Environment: real
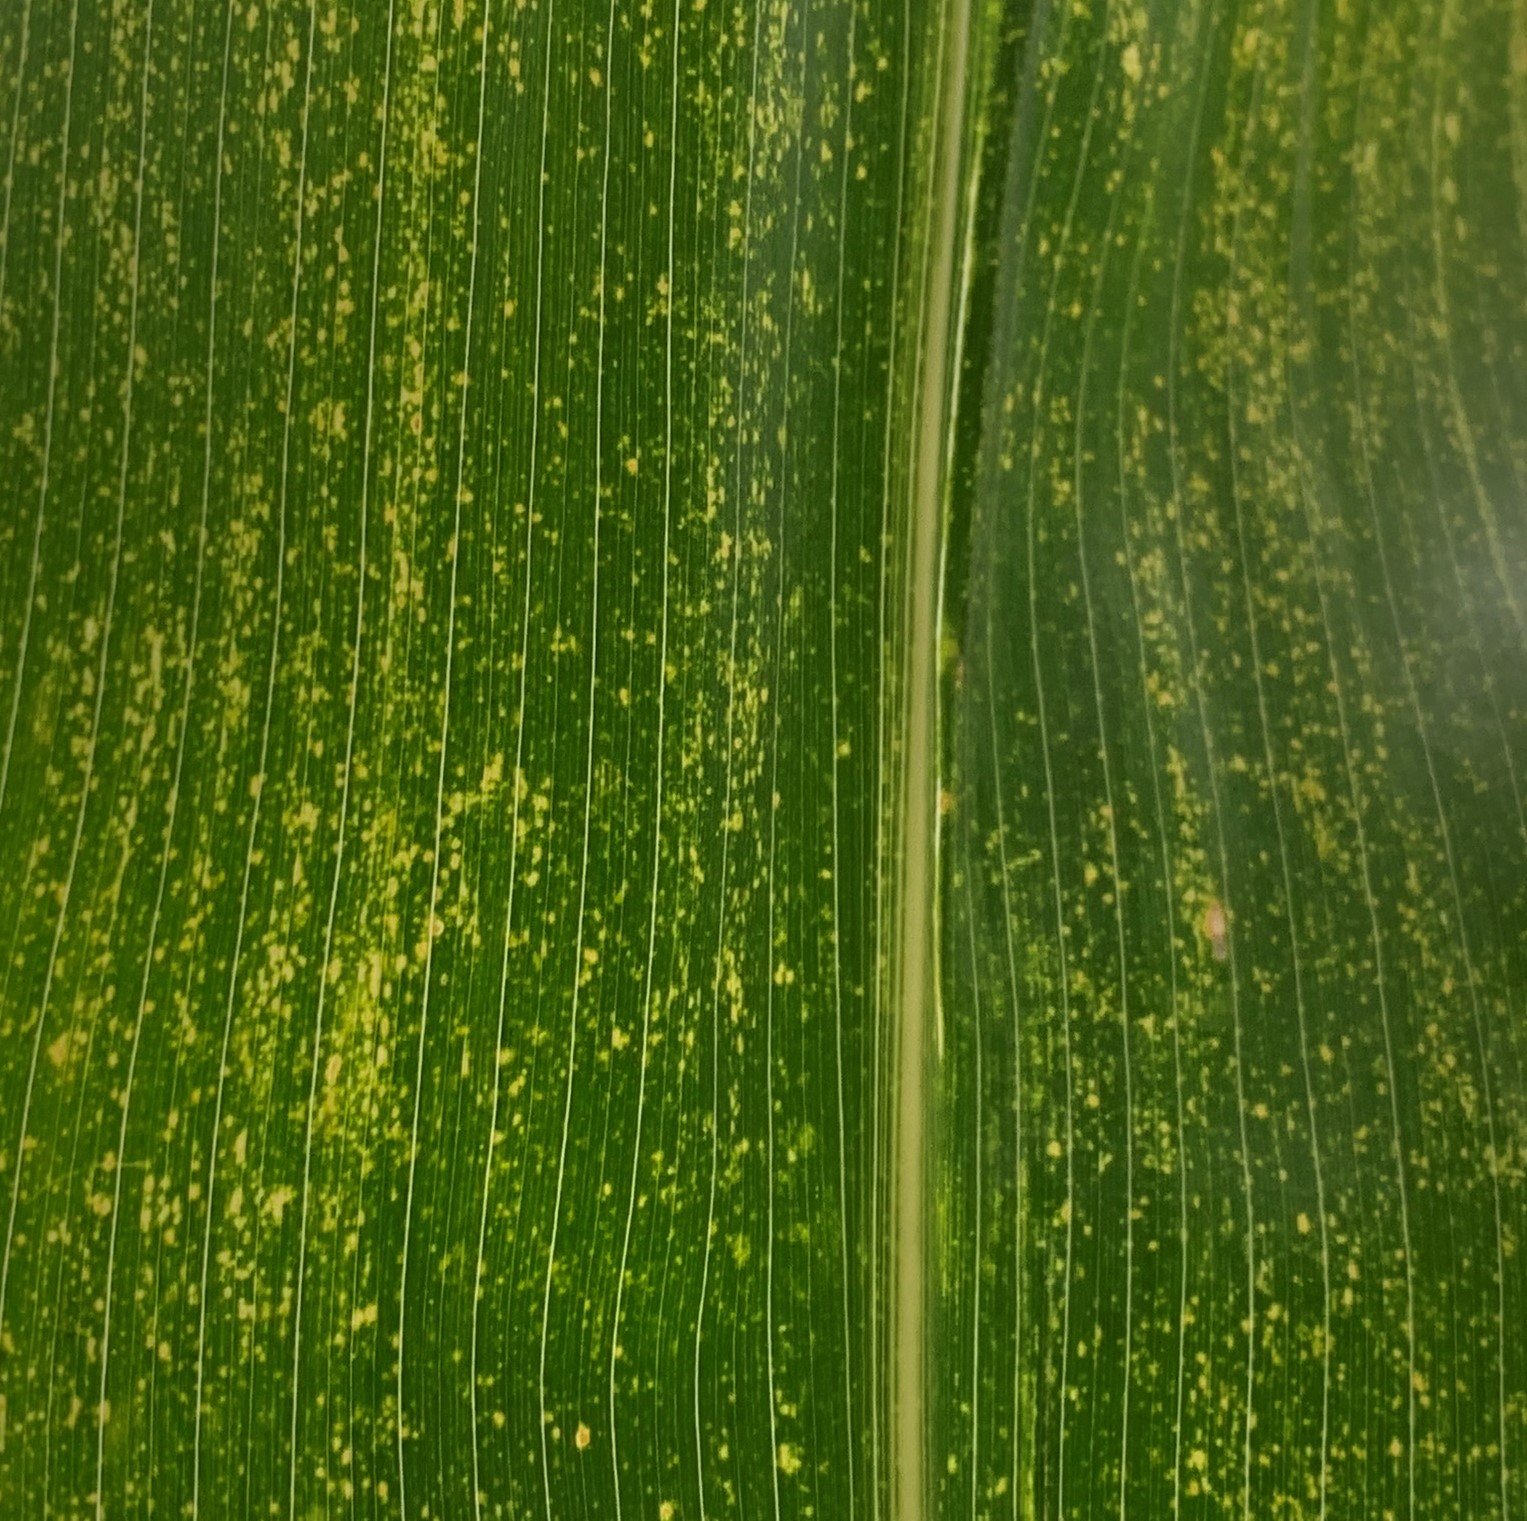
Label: lethal_necrosis